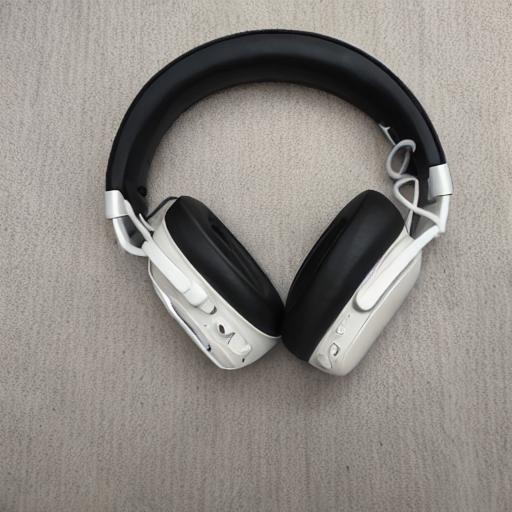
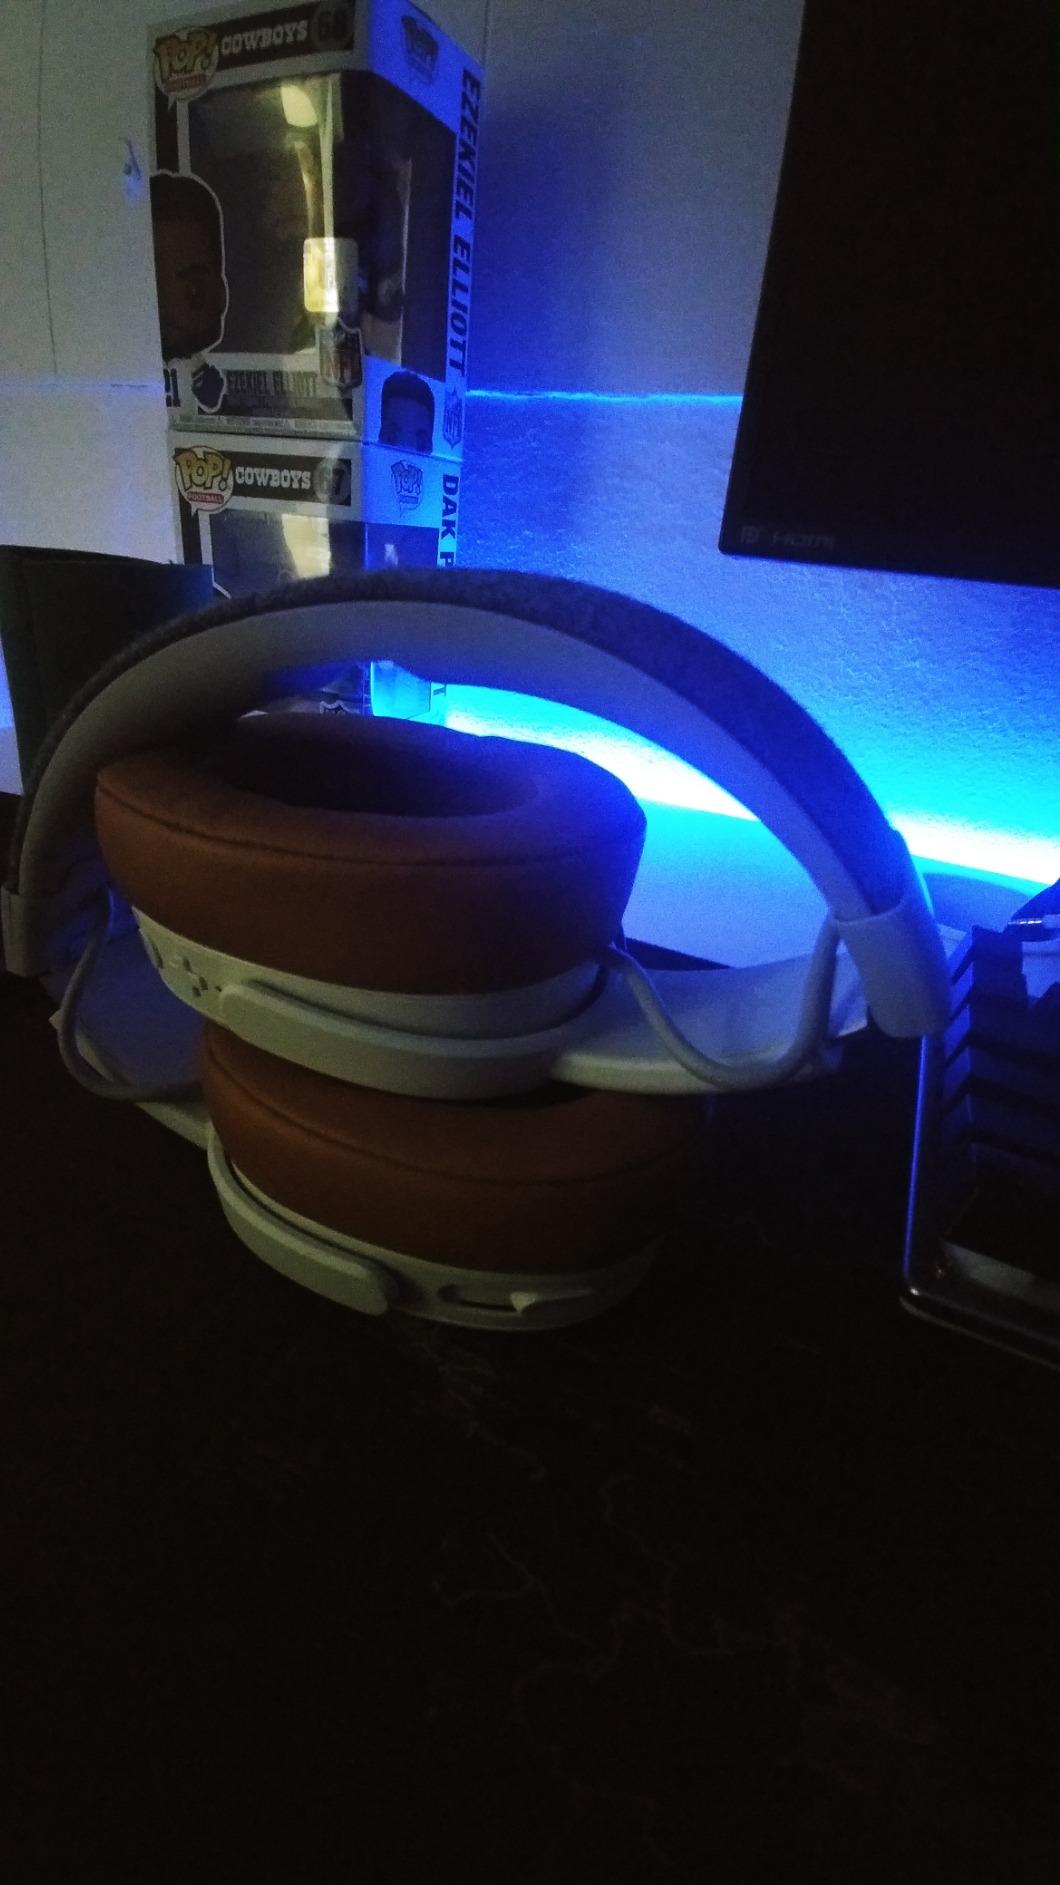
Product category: headphones
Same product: no